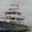
Label: ship